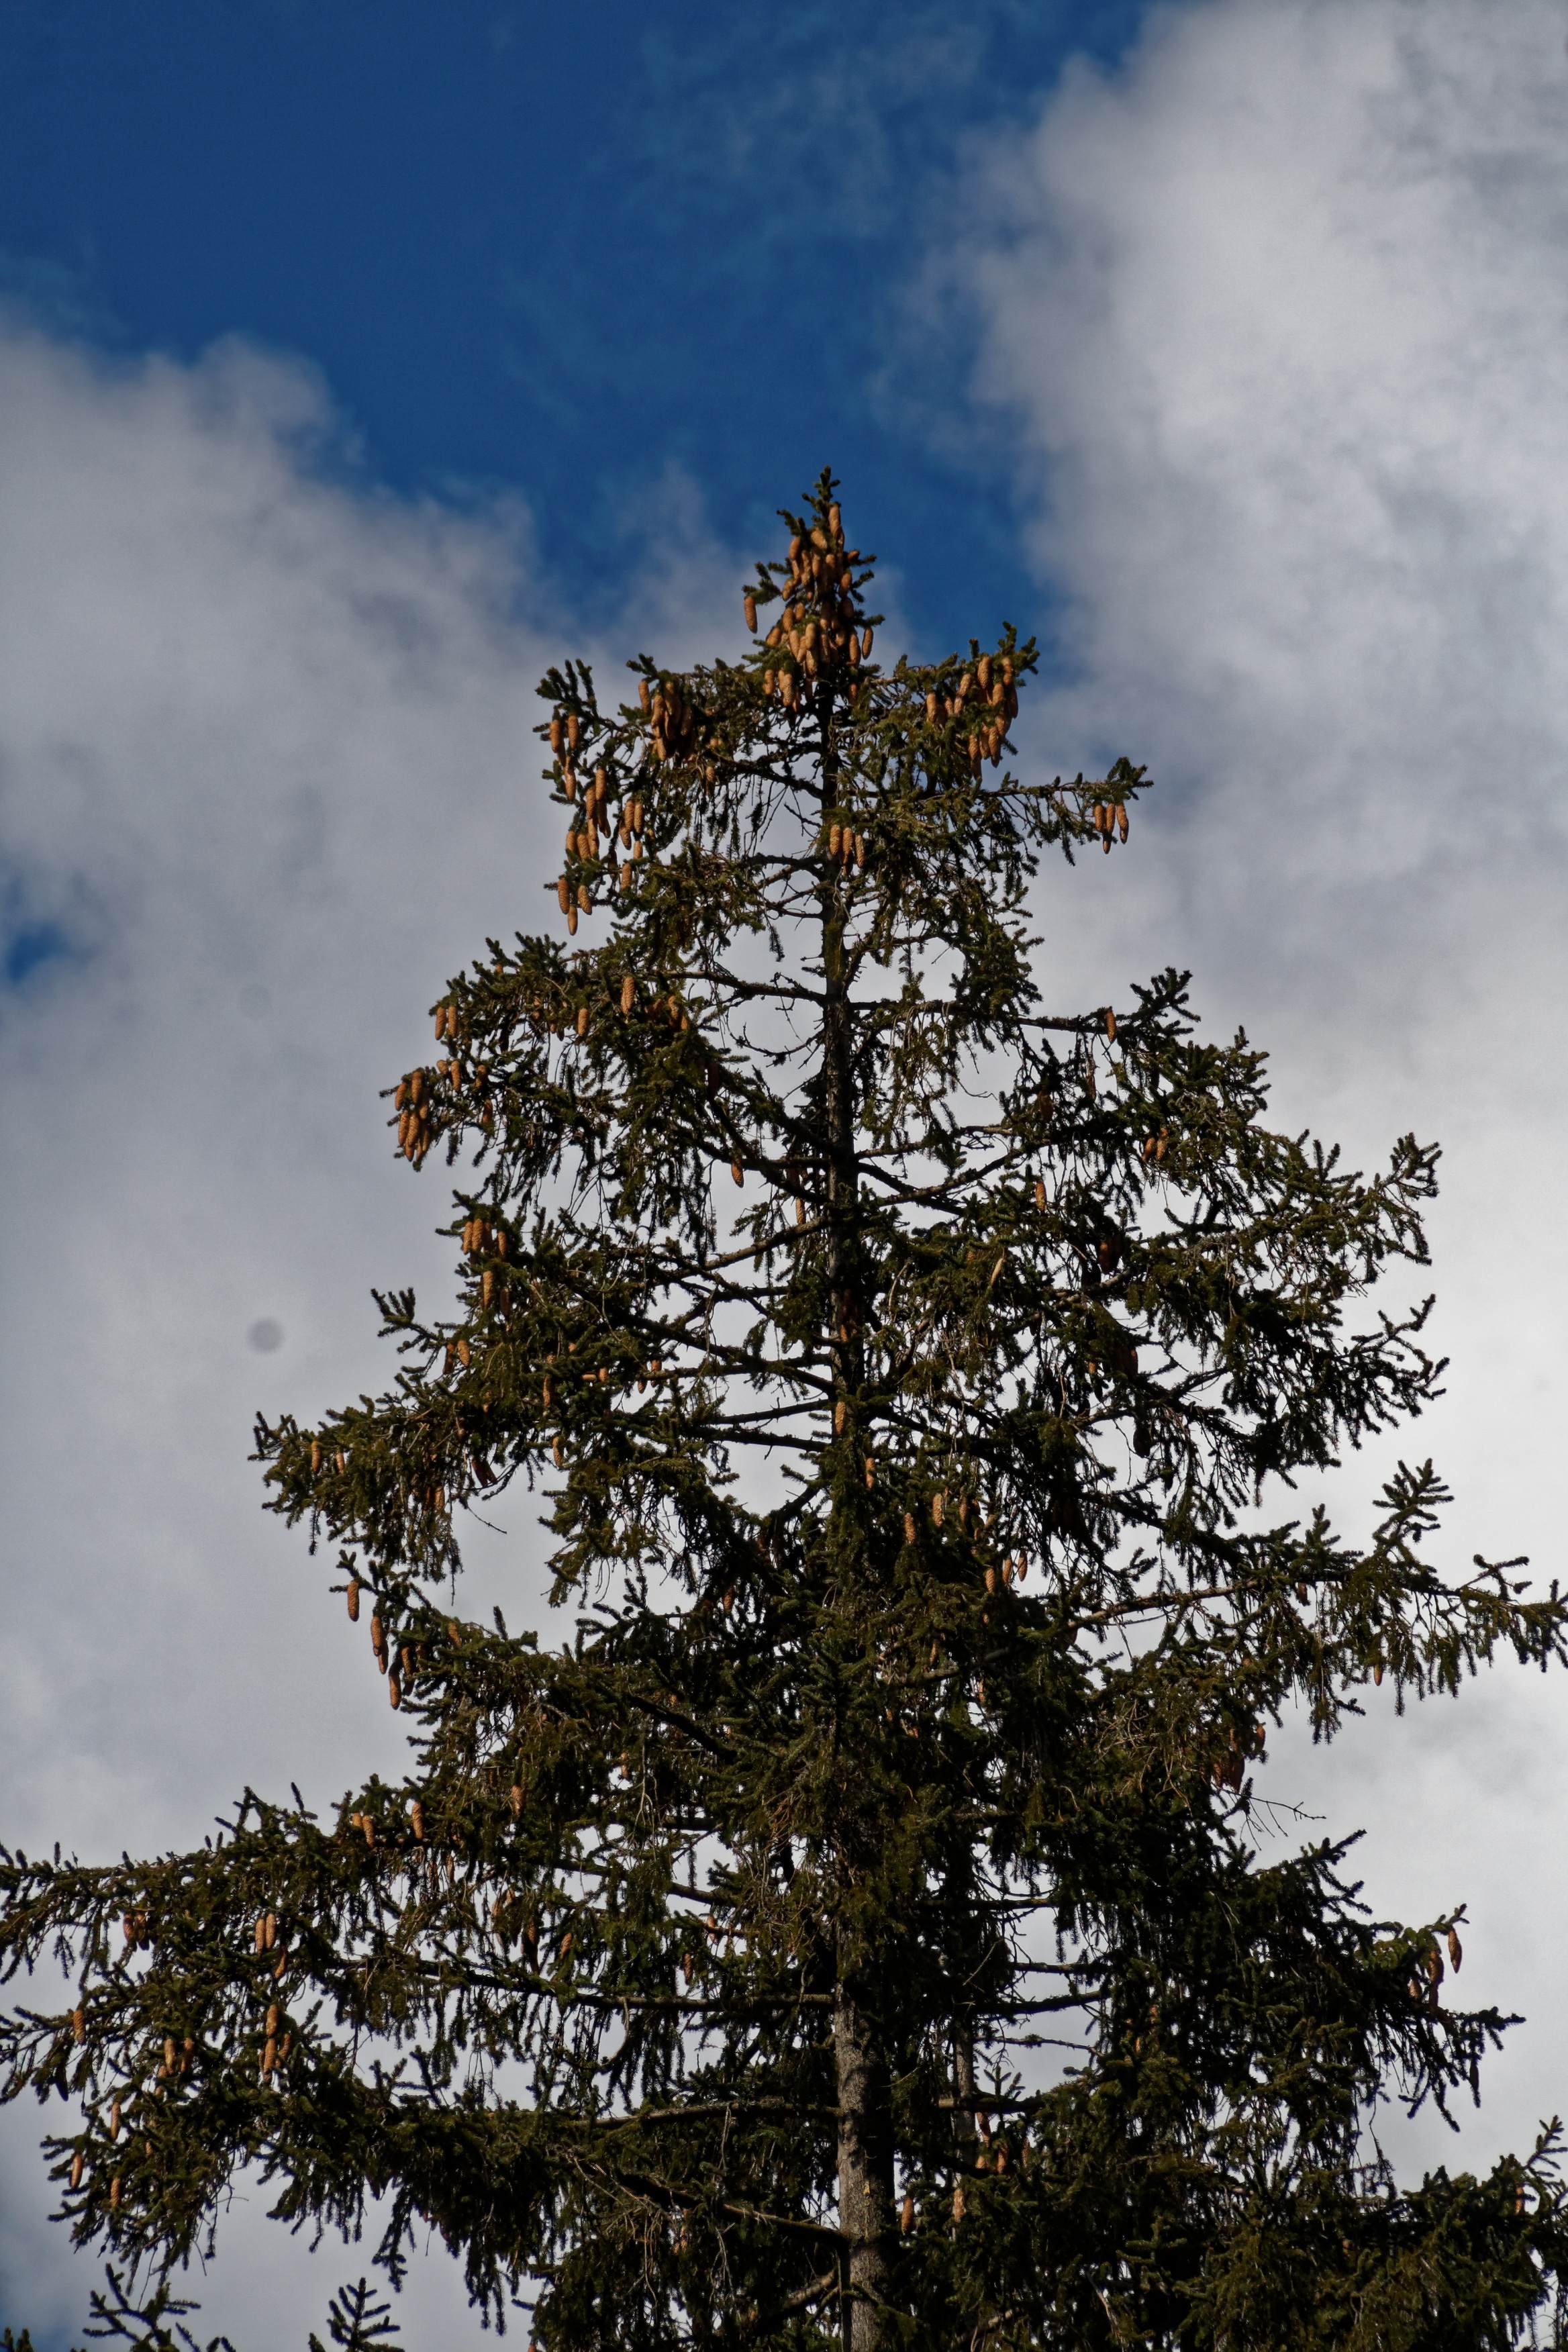
tree, nature, forest, branch, cloud, plant, sky, leaf, flower, botany, fir, conifer, spruce, larch, black forest, woody plant, land plant